Describe the emotion expressed in this image:  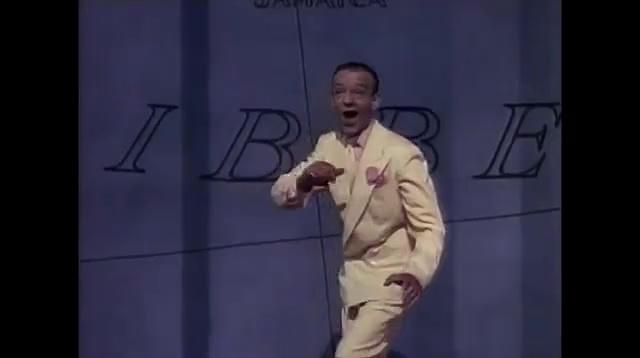
This person displays Fear, valence and arousal with high intensity.